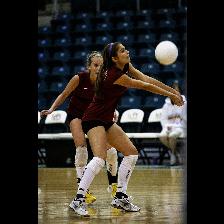
Label: Human